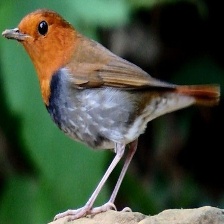
Species: JAPANESE ROBIN
Scientific name: ERITHACUS AKAHIGE
ImageNet parent category: robin